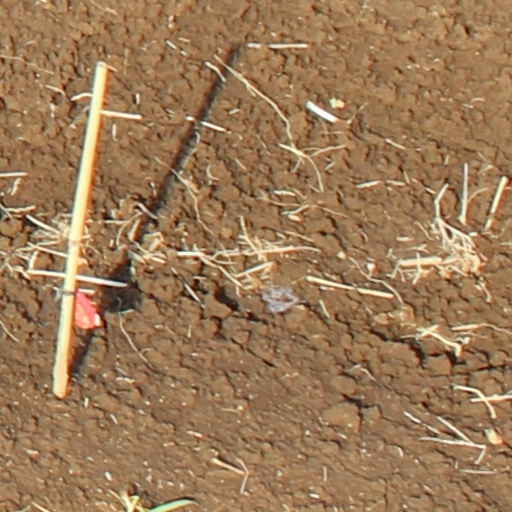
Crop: wheat